Kitty Clive

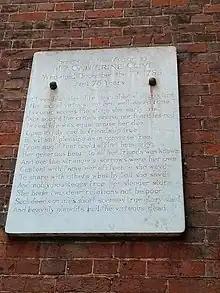
Catherine Clive commemorative plaque

David Garrick, now co-manager of Drury Lane, strove to recover Clive’s following. Revising his 1740 Clive vehicle "Lethe", in 1749 Garrick created the character of ‘Mrs Riot’ – an "in propria persona" role for Clive, with songs by Arne, that mocked Clive’s alleged foibles and perhaps also hinted at the same-sex desire suggested by Clive’s vitriol against men in epilogues, her declarations of love to her protégée Jane Pope in post-retirement letters, and posthumous claims that Clive was a ‘Sapphist’. As Garrick’s Mrs. Riot, a mannish gambler untethered from spousal control, Clive was formidable; helped by lots of puffing from Garrick, "Lethe" became a stage staple. And Clive found a new popularity in self-wounding roles, typically as a blousy, aged Fine Lady. Clive’s new parts, in for instance "Catherine and Petruchio" (1754), "High Life Below Stairs" (1759) and "The Clandestine Marriage" (1766), also dramatized her overreach.